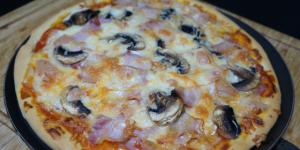
masa de pizza de telepizza